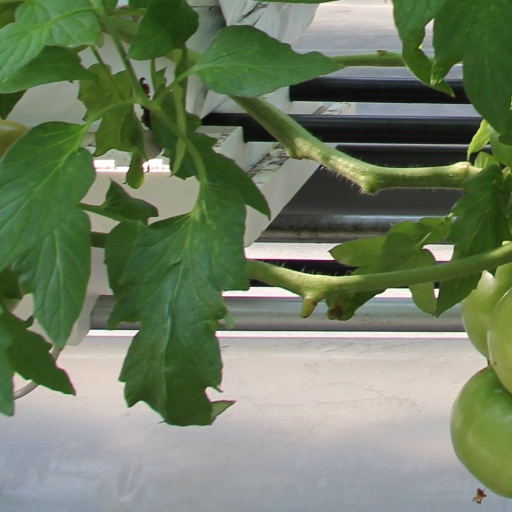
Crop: tomato